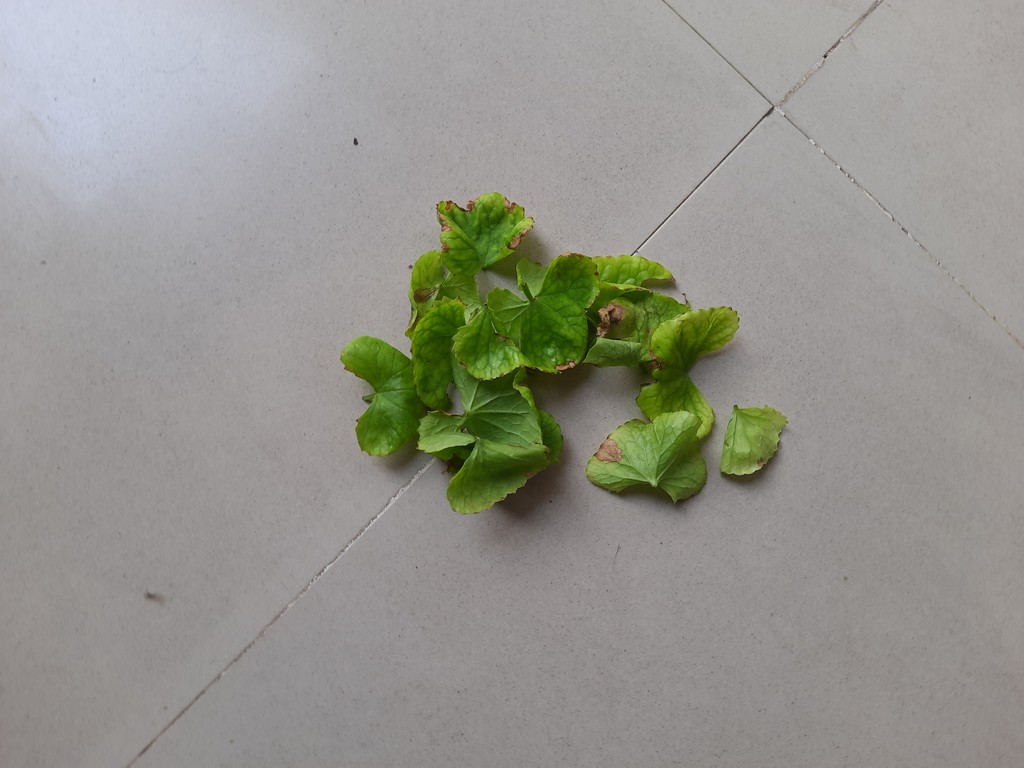
Label: Unhealthy